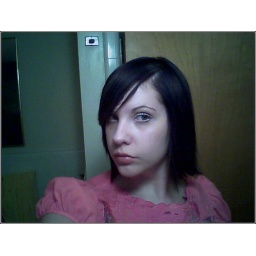
pink shirt, black hair, 2005 living in Glendale